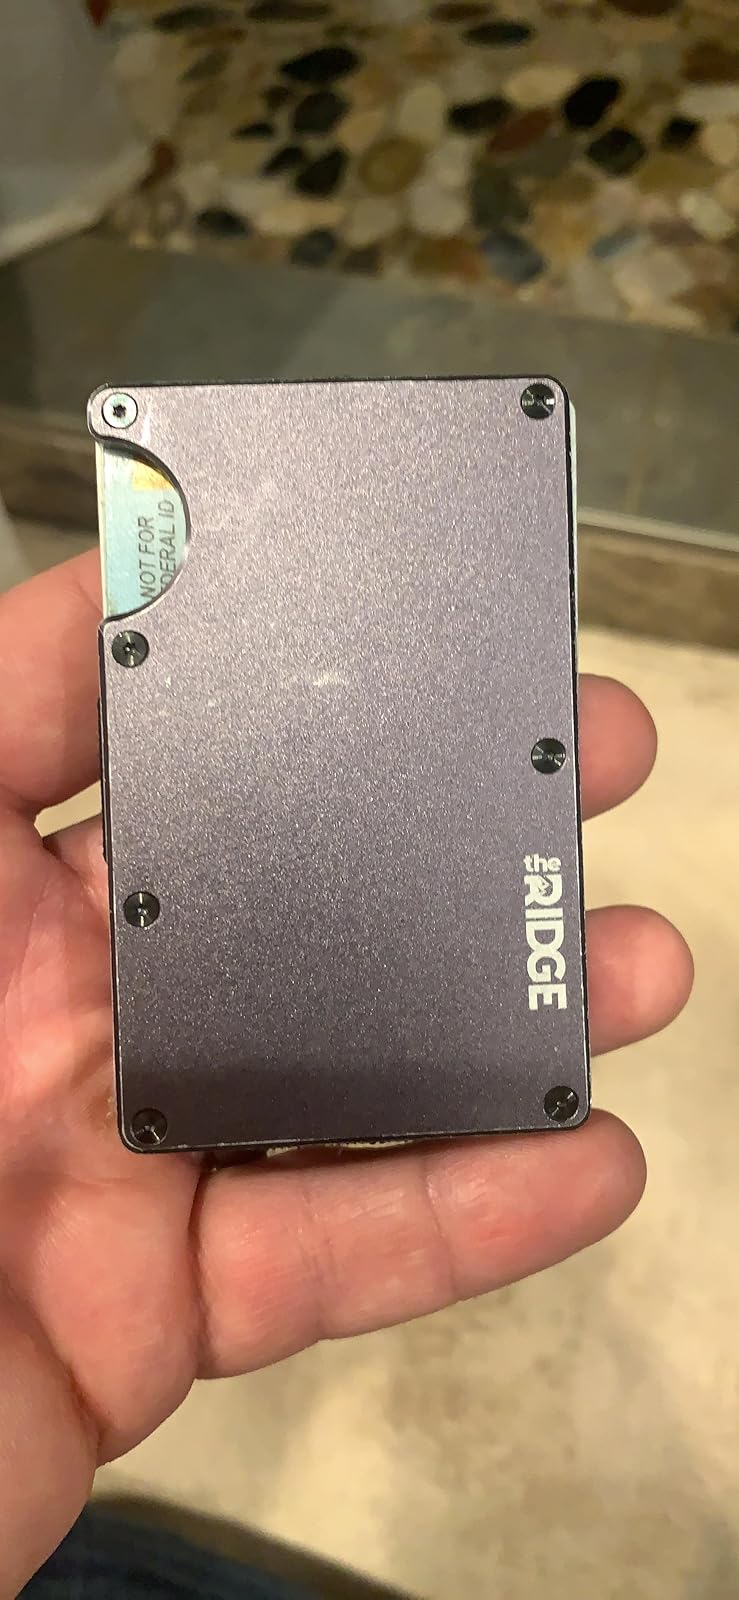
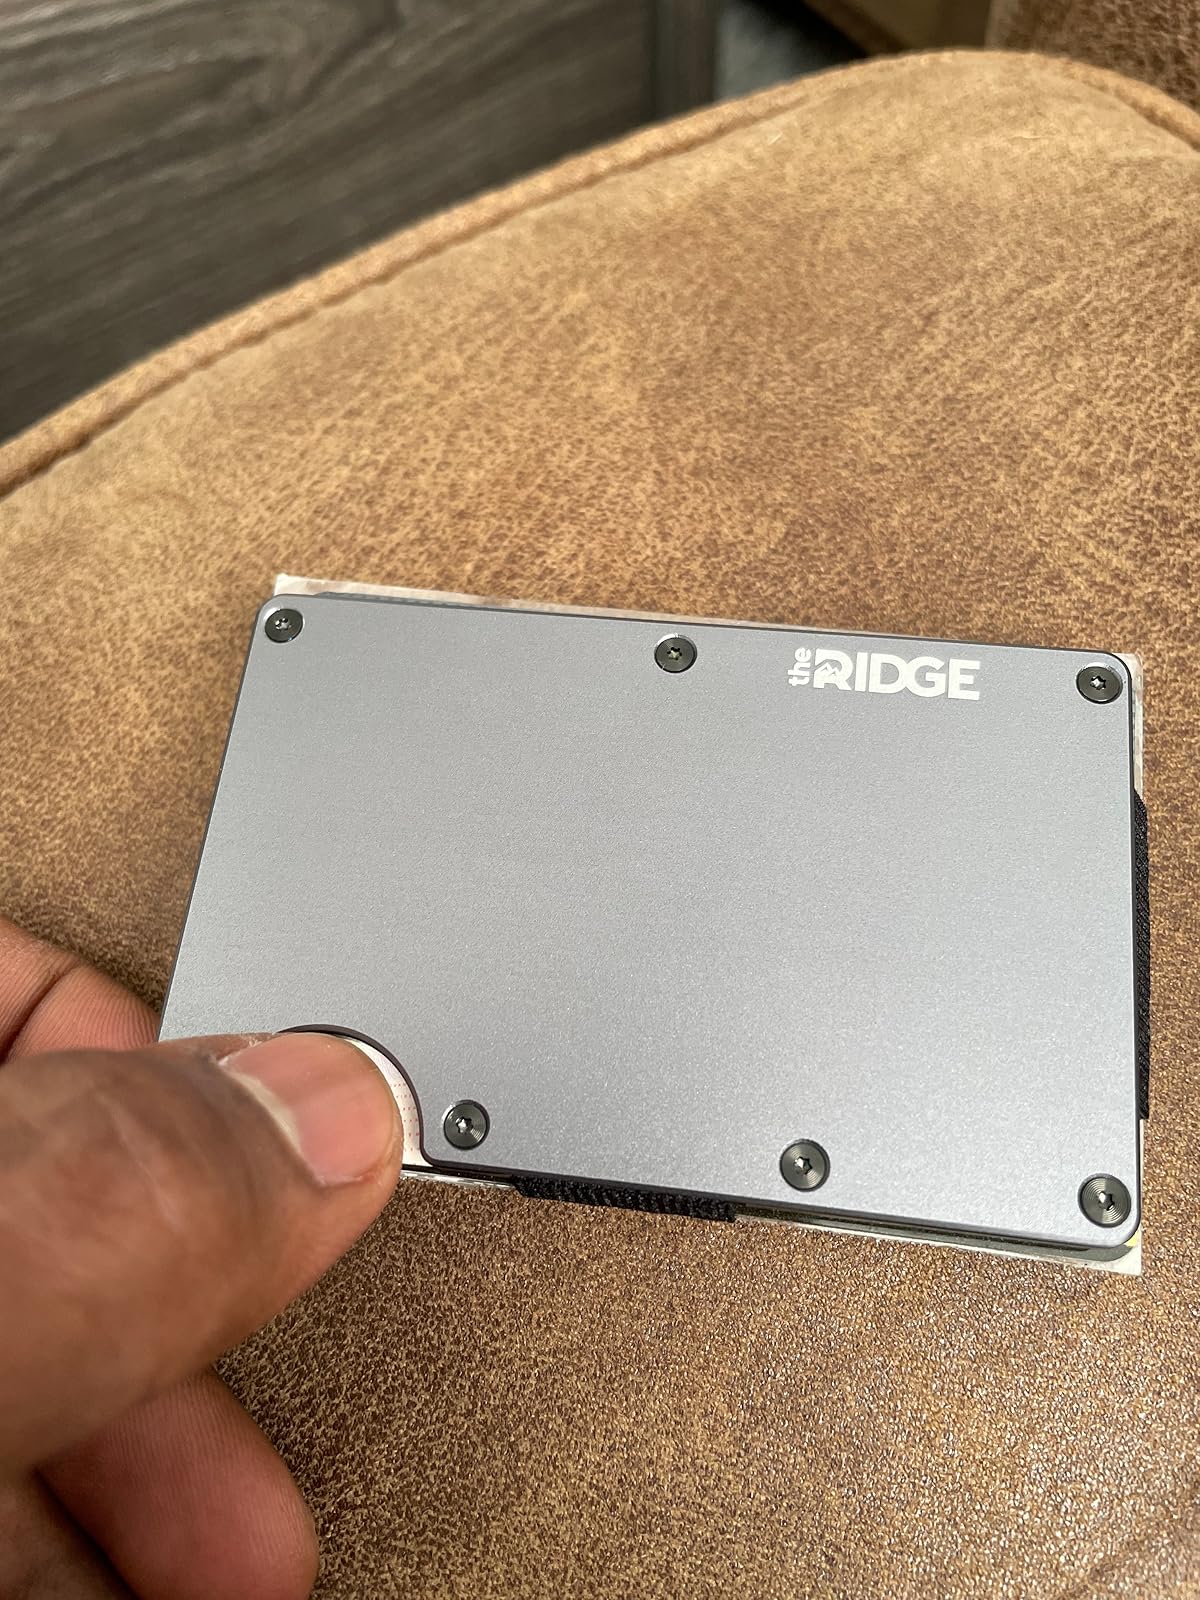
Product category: accessories_wallet
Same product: yes